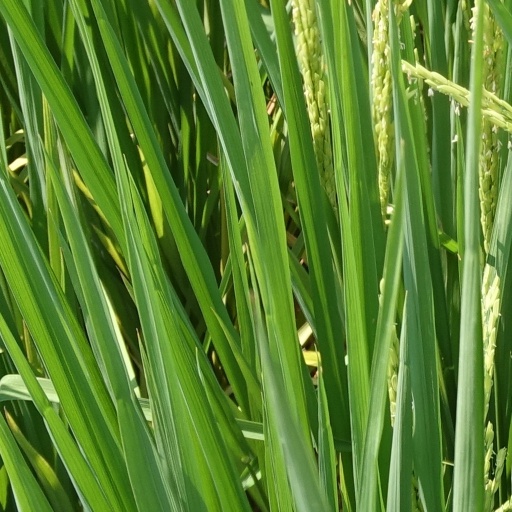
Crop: rice